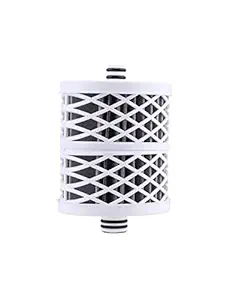
Prestige Clean Home Water Purifier Cartridge
Category: Home&Kitchen
Price: 600 (list price: 640)
Rating: 3.8 (2,593 ratings)
About this product: The Activated Carbon Media Traps And Destroys The Microbes In The Water And Removes The Unwanted Chemicals In It,Making It Safe To Drink|The Cartridge, Doesn'T Just Remove Harmful Pathogens As Per Usepa Guidelines, But Also Removes Odour